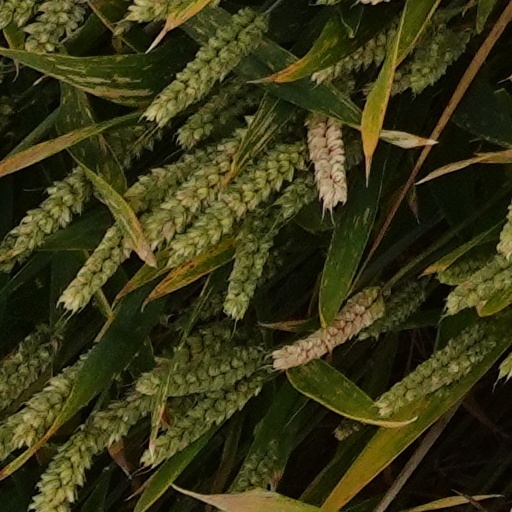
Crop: wheat